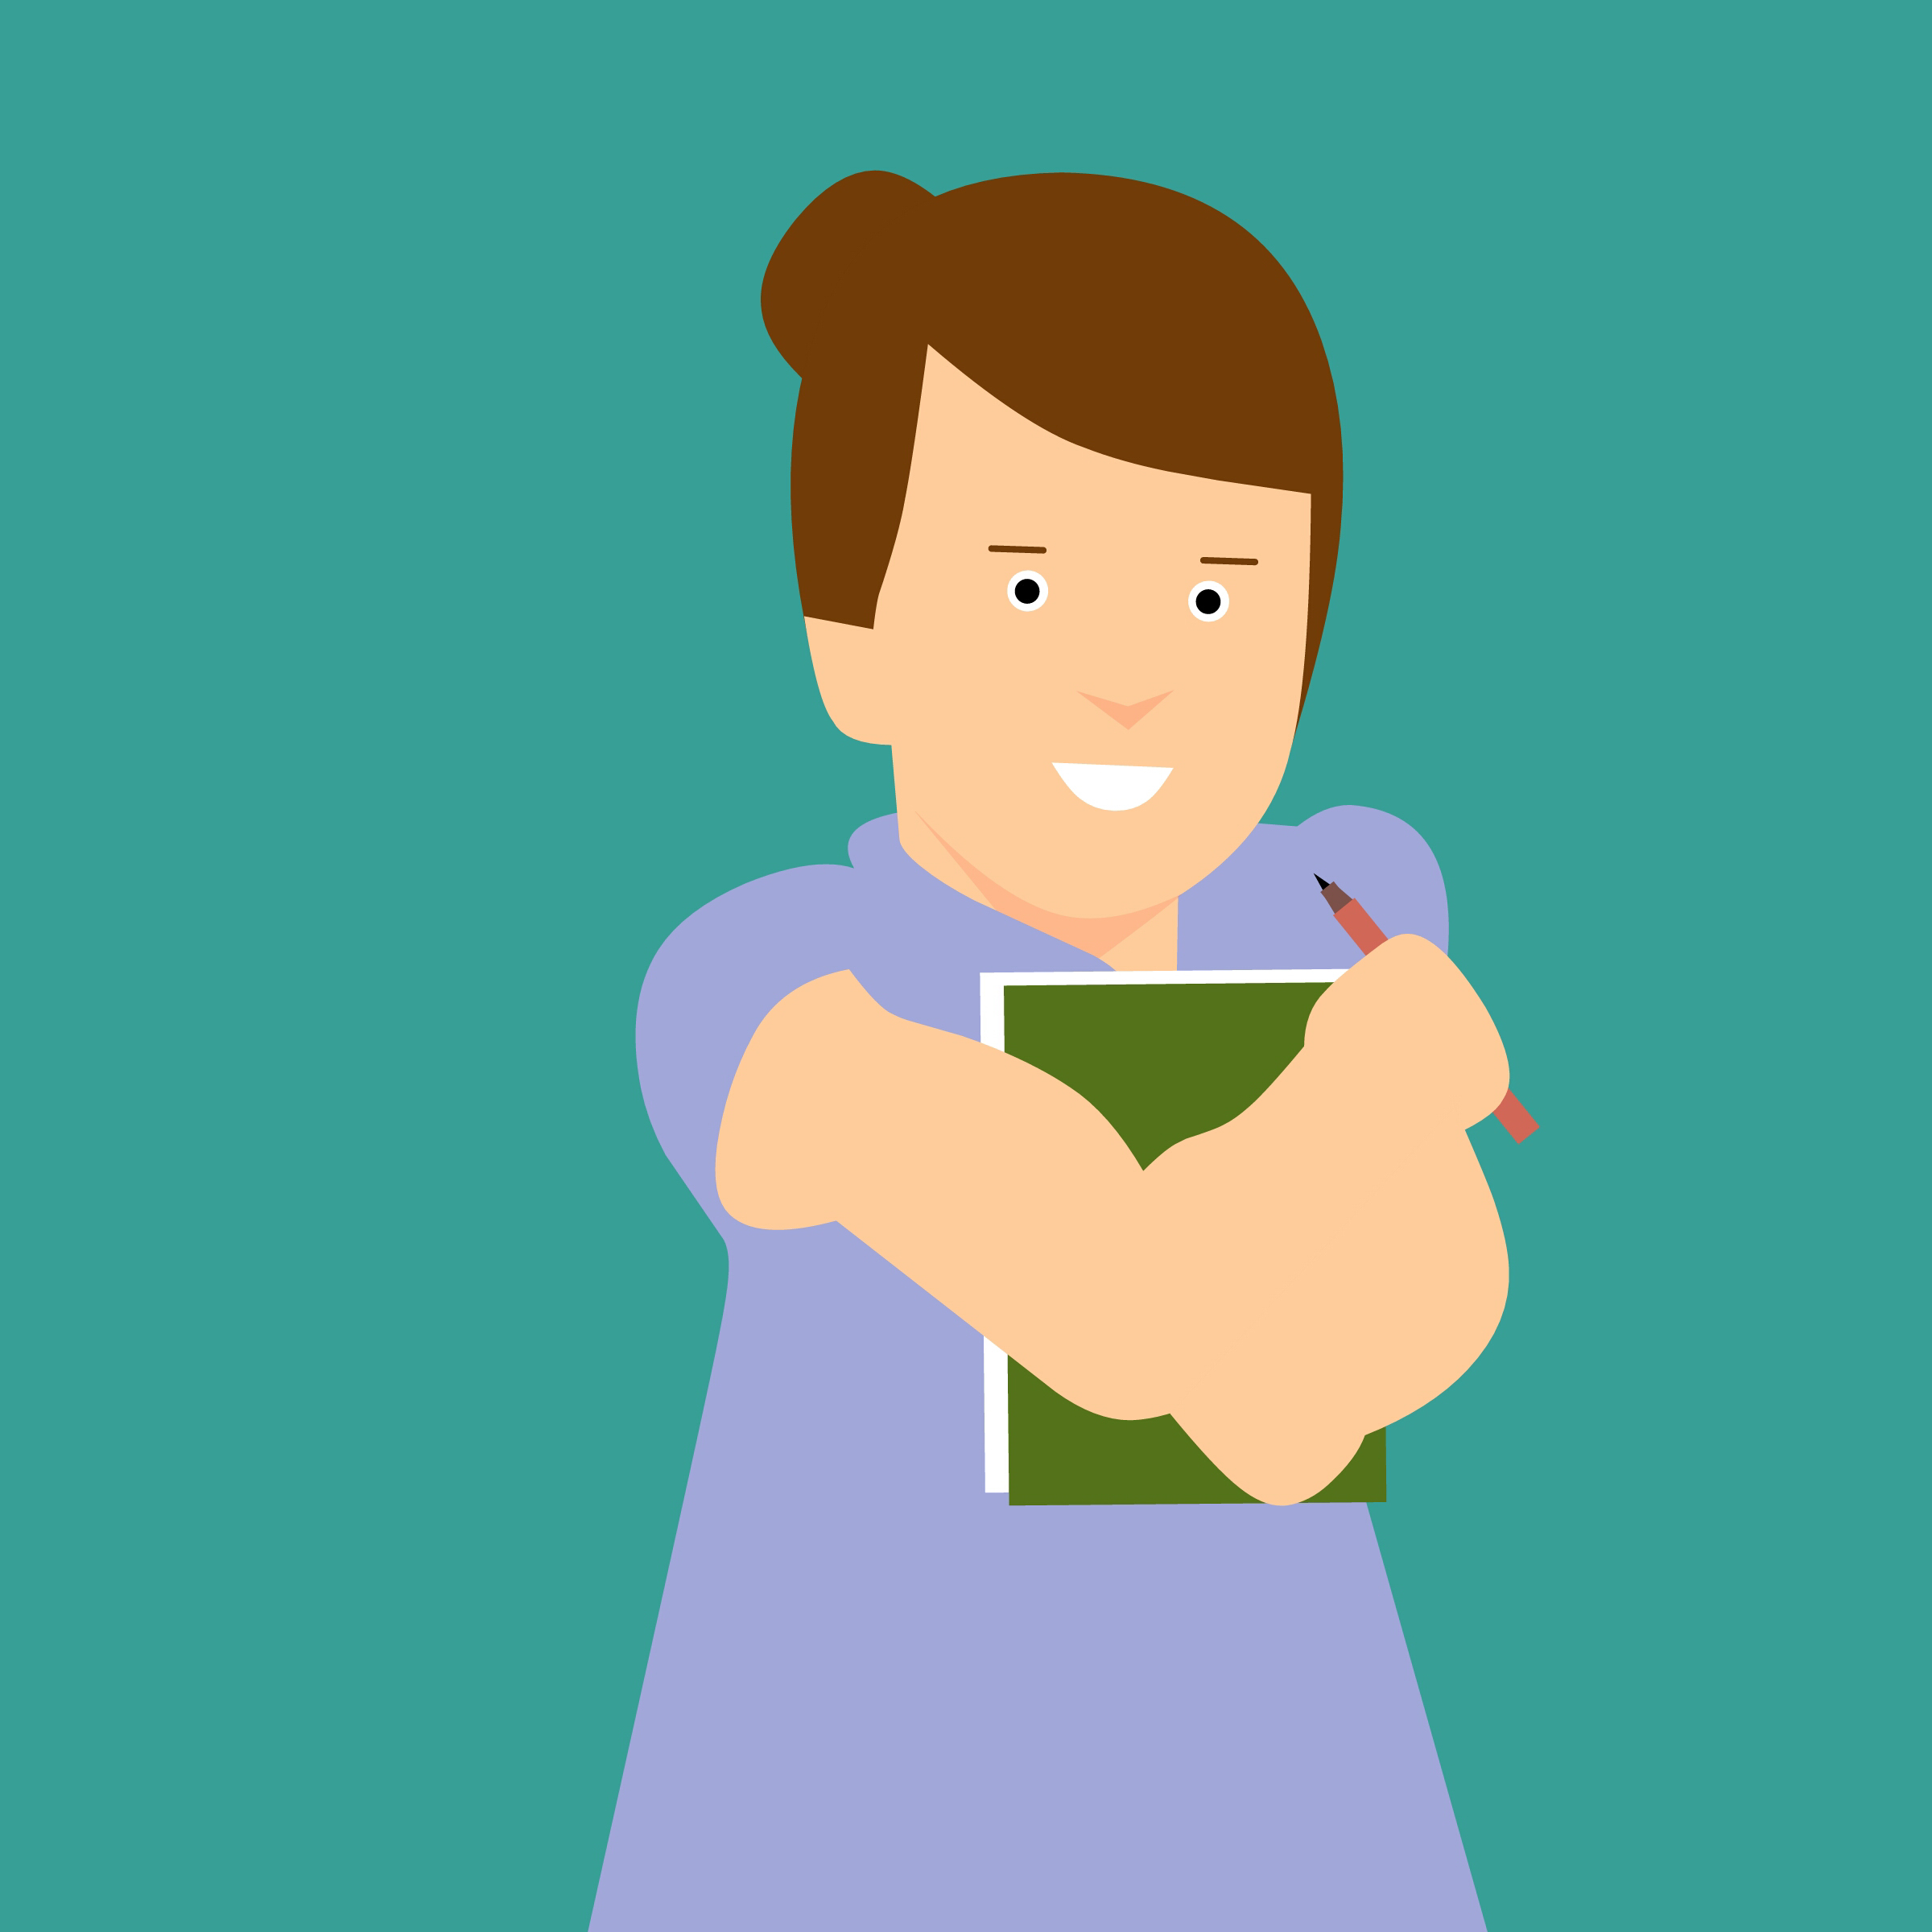
school, girl, go, cute, cartoon, character, smile, education, young, going, happy, childhood joy, child, student, pencil, little, study, book, preschool, green, facial expression, nose, male, boy, emotion, joint, head, shoulder, text, hand, human behavior, toddler, standing, finger, play, arm, mouth, happiness, organ, human, illustration, thumb, art, fictional character, conversation, font, clip art, neck, communication, graphics